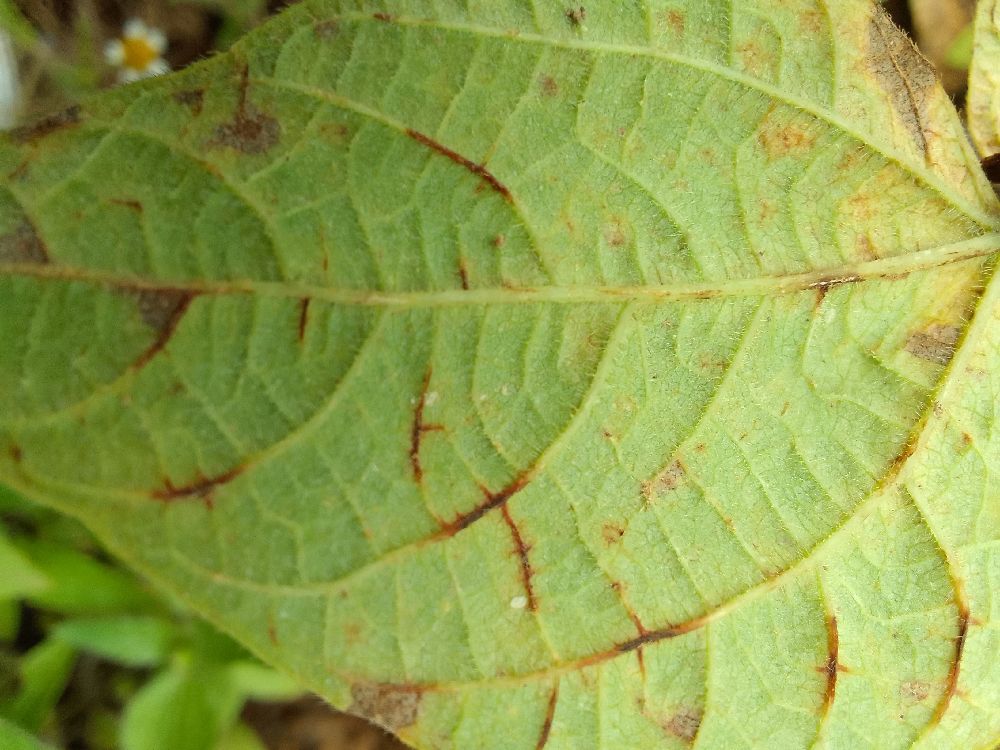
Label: anthracnose